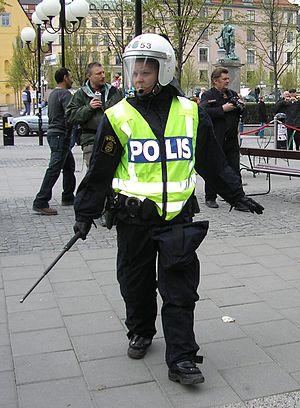
Un bâton télescopique, ou matraque télescopique, est une arme non-létale, principalement utilisée par les services de police dans un grand nombre de pays.